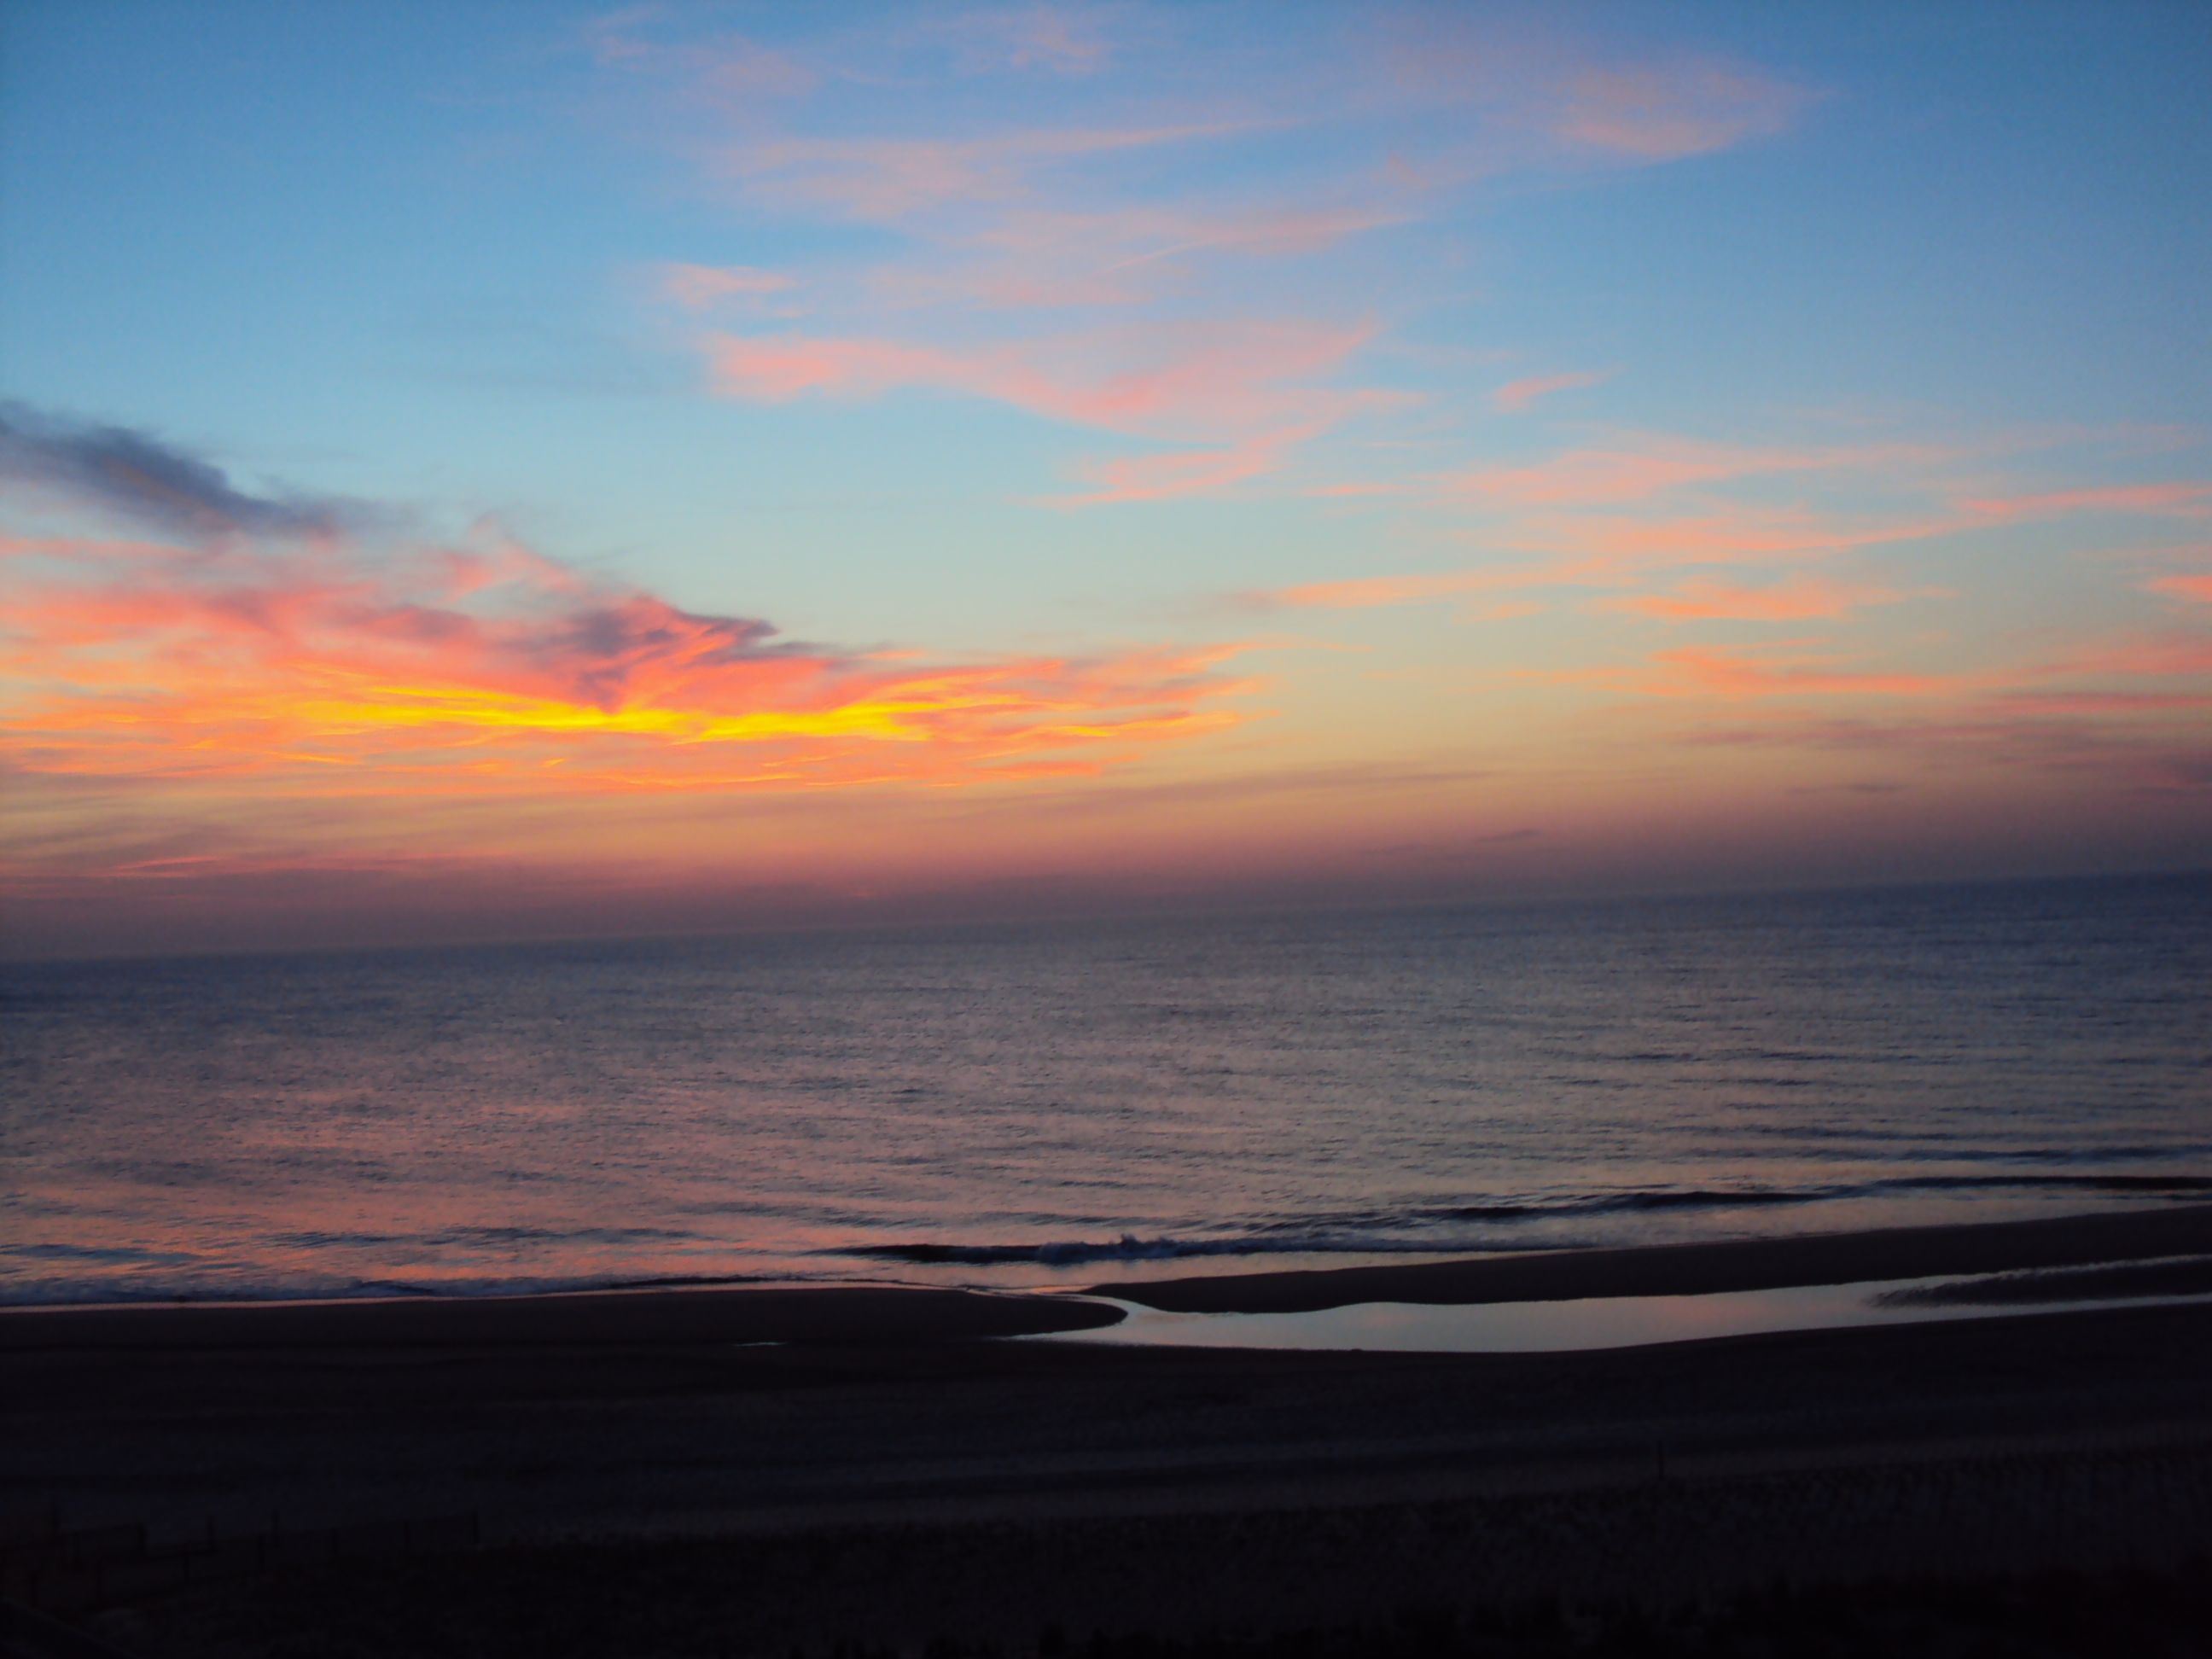
beach, sea, coast, sand, ocean, horizon, cloud, sky, sunrise, sunset, morning, shore, wave, dawn, dusk, evening, seashore, body of water, beaches, cape, delaware, afterglow, atlantic ocean, wind wave, bethany beach